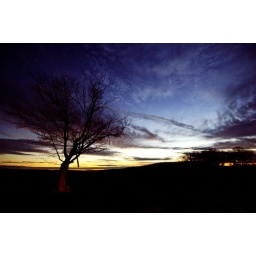
Sunday, November 25, 2007Cool tree by Jess's family's Deep Creek lake house.